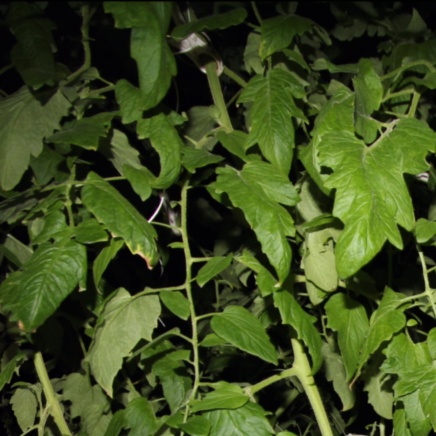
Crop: tomato